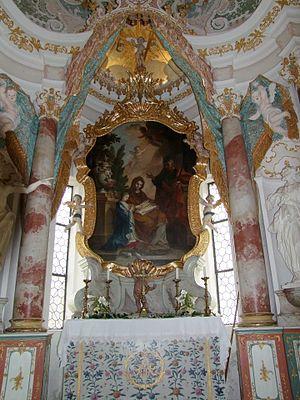
La chartreuse de Buxheim est un ancien couvent de chartreux, aujourd’hui siège des Salésiens de Don Bosco. Il se trouve à Buxheim en Souabe, près de Memmingen et fait partie du diocèse d’Augsbourg. L’établissement religieux, fondé vers 1100 à des fins d’instruction, a passé en 1402 aux chartreux, devenant le couvent Maria Saal, et a été utilisé comme tel jusqu’en 1812. À partir de 1548, c'était la seule chartreuse d’obédience impériale dans le cadre du Saint-Empire romain germanique.